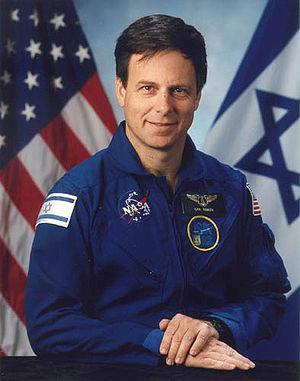
Ilan Ramon, né le 20 juin 1954 à Ramat Gan en Israël et mort le 1ᵉʳ février 2003, est un pilote de chasse, colonel dans l’armée de l’air israélienne et le premier astronaute israélien.